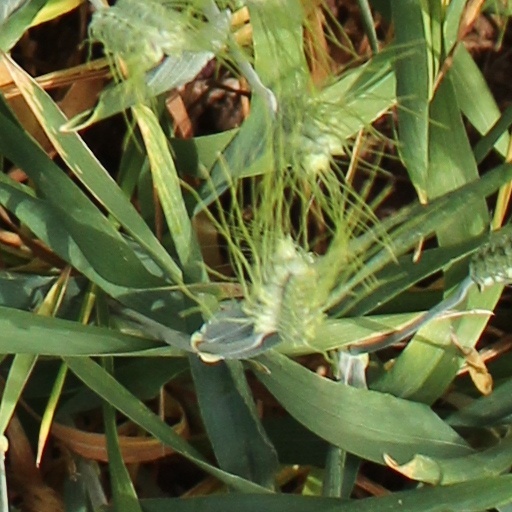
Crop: wheat